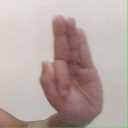
अक्षर: फ